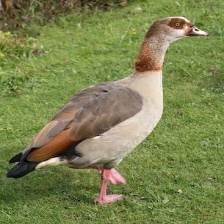
Species: EGYPTIAN GOOSE
Scientific name: ALOPOCHEN AEGYPTIACA
ImageNet parent category: goose